Describe the emotion expressed in this image:  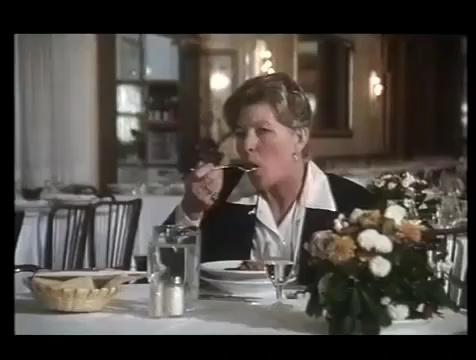
This person displays Suffering, valence and arousal with low intensity.